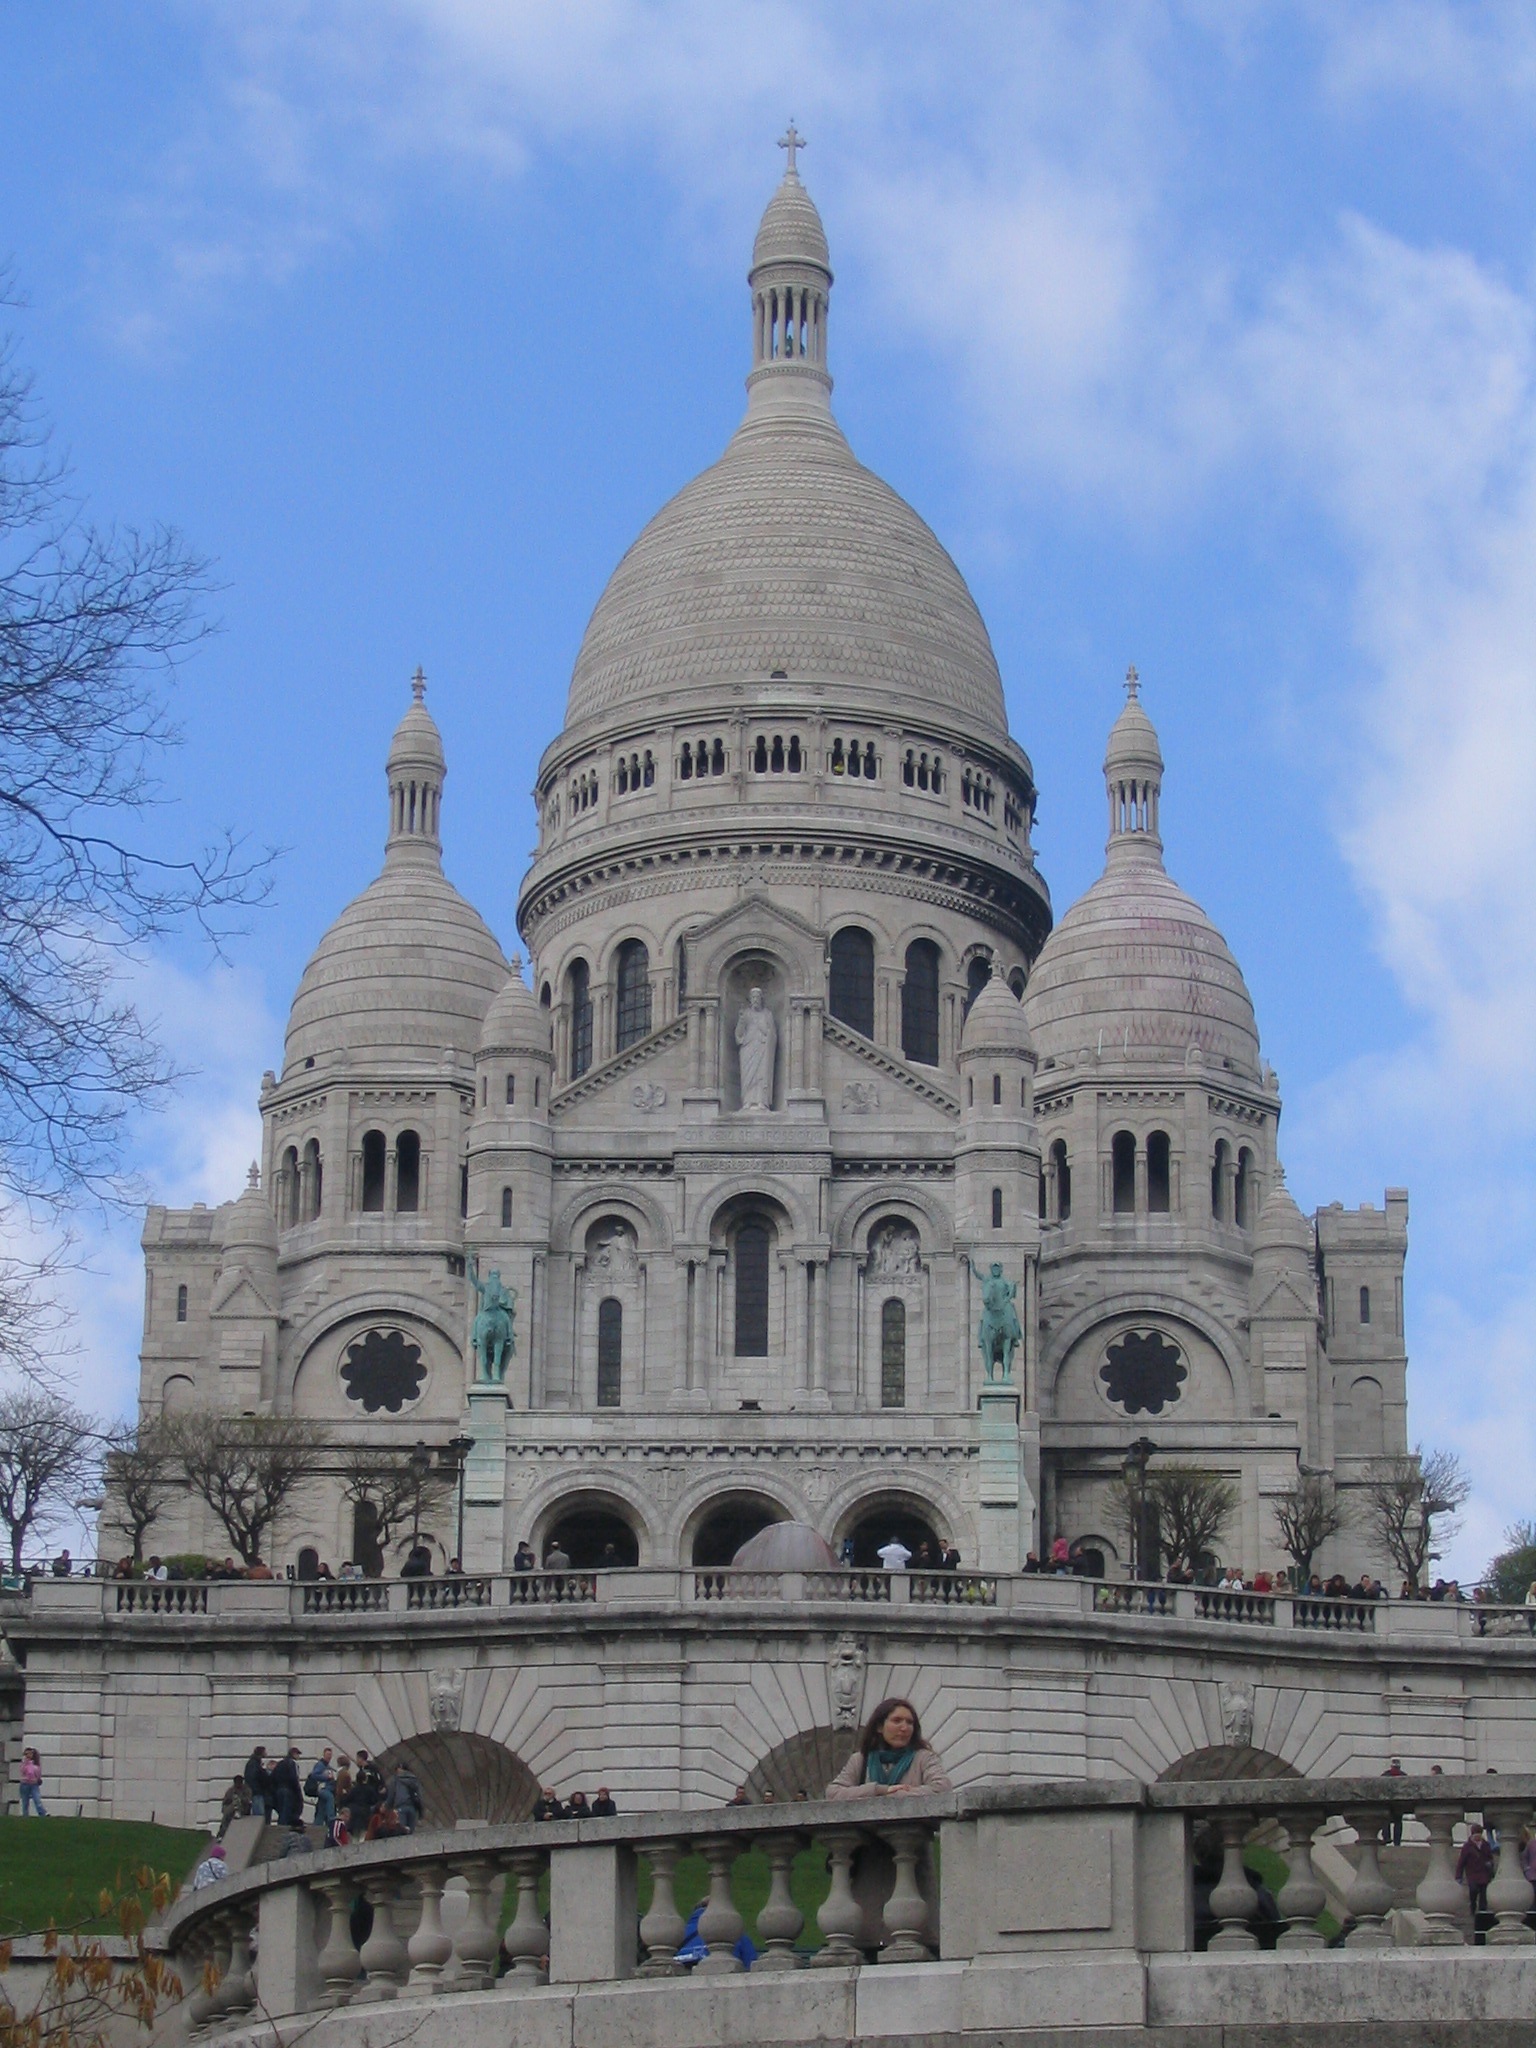
sky, building, paris, staircase, monument, france, landmark, church, cathedral, place of worship, baptistery, monastery, montmartre, basilica, dome, historic site, sacr coeur, basilica of the sacred heart, sacred heart, byzantine architecture